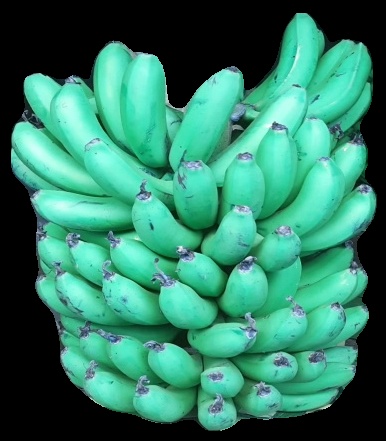
Variety: pachbale
Grade: grade1